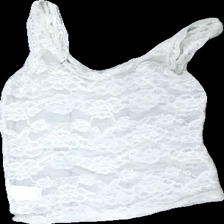
View: front
Type: Tank top
Category: Ladies
Brand: Bikbok
Colors: White
Material: 100% nylon
Pattern: Lace
Cut: Regular, C-collar
Size: S
Season: All
Price range: 50-100
Recommended usage: Reuse
Description: White lace top for women